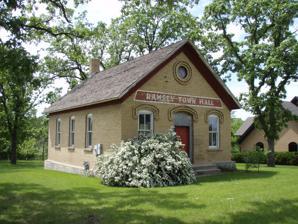
Building: District No. 28 School
Country: United States of America
Year built: 1892
United States historic place District No. 28 School U.S. National Register of Historic Places Show map of Minnesota Show map of the United States Nearest city Ramsey, Minnesota Coordinates 45°13′37″N 93°23′55″W / 45.22694°N 93.39864°W / 45.22694; -93.39864 Built 1892 NRHP reference No. 79001188 Added to NRHP December 27, 1979 District No. 28 School is a school building in the city of Ramsey, Minnesota , United States, just north of Anoka .  The school is listed on the National Register of Historic Places .  It was originally a school house, but later became the town hall .  The building is one of only a few structures remaining from the beginnings of the township. The comprehensive plan for Ramsey's development, developed in late 2008, views the old town hall as a metaphor for the community: "A small, aging brick building stands like a question mark between a day-care center and a bank. A weathered sign identifies it as the Ramsey Town Hall. Although no longer used, this structure personifies Ramsey today. It asserts the key issue is not if Ramsey should grow, but how it will it develop." The building from the back in 2018 The city of Ramsey has been exploring options for the old town hall.  One option would be to use it as community space and/or a historical center.  Another option would be to lease out the space to a nearby business as additional office or meeting space.  The third option would be to move the building from its current location to a new location in a city park and to use it as community space or a historical center.  Under all three options under discussion, the renovation would be completed.  However, moving the building would most likely cause it to lose its status as a historical site. References